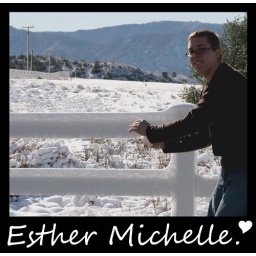
12-18-08 He was going to throw it, but luckily I was sitting in his car while taking this. :]